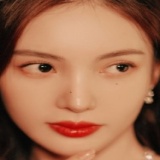
diễn viên Kim Thần